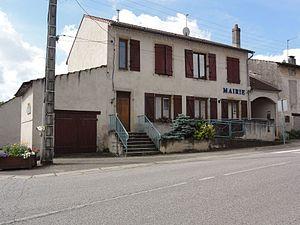
Méhoncourt (M-et-M) mairie
Méhoncourt est une commune française située dans le département de Meurthe-et-Moselle en région Grand Est.